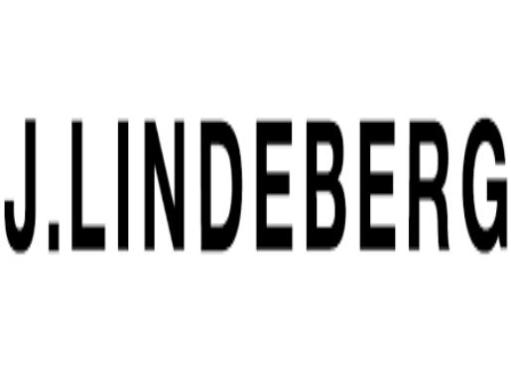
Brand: jlindeberg-2
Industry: Clothes